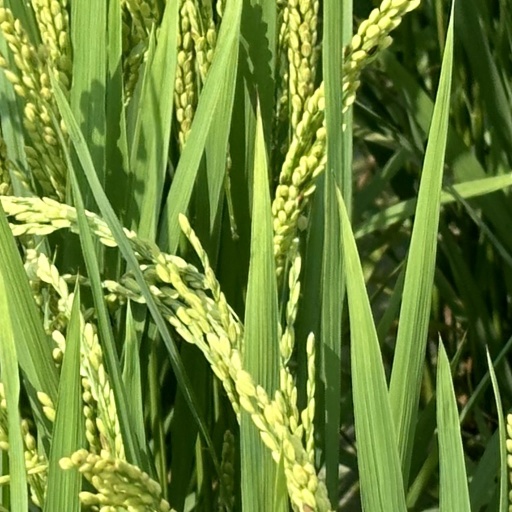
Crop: rice